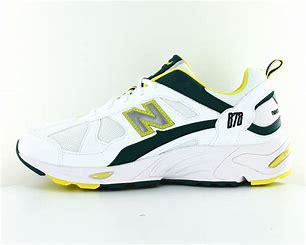
Brand: New
Model: Balance New Balance 878